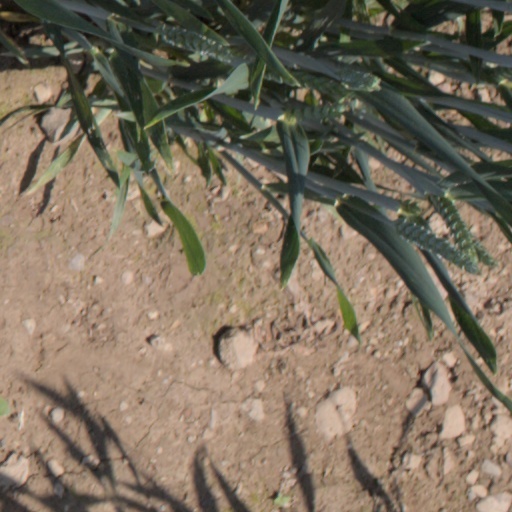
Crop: wheat